Kyle Orton

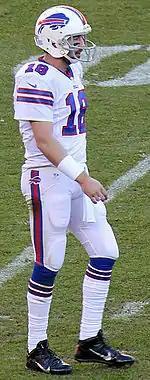
Orton during the 2014 season.

Prior to the 2014 NFL season, Orton threatened the Cowboys with a possible retirement and did not report to any of the team's organized team activities or workouts. Besides accumulating $70,000 in fines, quarterback coach Wade Wilson reported that Orton did not maintain any communications with the Cowboys during this period. Orton, who risked losing part of his signing bonus by holding out, eventually showed up to training camp. The team released him on July 15 and promoted Brandon Weeden to the backup quarterback position. The Cowboys were relieved of Orton's $3.25 million salary in 2014, but still had to pay him a signing bonus. He would follow Jeremiah Ratliff as the second player in two straight years to force the Cowboys to waive him.